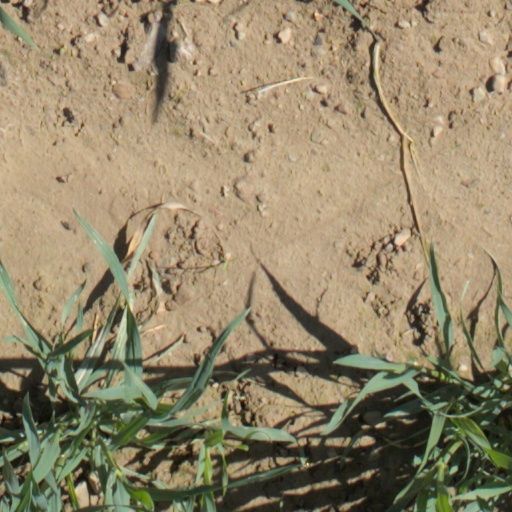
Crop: wheat